Allegheny Athletic Association

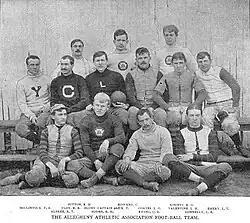
1892 team, on which Pudge Heffelfinger (not shown) became the first professional football player

Up until now, there was no proof of professional athletes being used in western Pennsylvania sports. However, there were some questions as to why the Fiscus brother were willing to travel over 30 miles to play for Allegheny when they had a perfectly good team in Greensburg. Or why Doc Proctor, Grant Dibert, and a couple of other Pittsburgh players performed for Allegheny, while the Pittsburgh club was outraged over Allegheny's refusal to schedule a game with them. However, these examples could be ascribed to enthusiasm by the players and persuasiveness by the team managers.